Kaʻūpūlehu, Hawaii

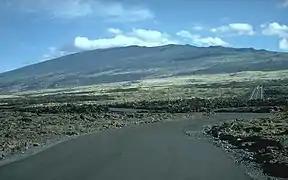
Hualālai from the area

Kaūpūlehu is located at in the northern part of the Kona district.